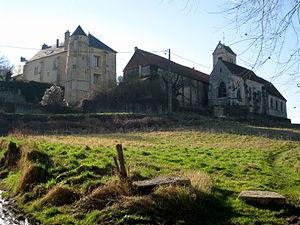
Tourly est une commune française située dans le département de l'Oise, en région Hauts-de-France.